Clubture

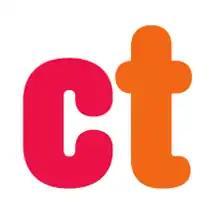
Logo of Clubture Network

Clubture (or Clubture Network, officially in English: Union of non-profit organizations Clubture; in or short ) is a non-profit, inclusive, participatory network that works on gathering actors and strengthening collaboration between non-profit organizations in Croatia, founded in May 2002 in Zagreb. The network works towards achieving its goals through the exchange of cultural and artistic activities and programs across different parts of the country. It was formally registered on June 16, 2002.